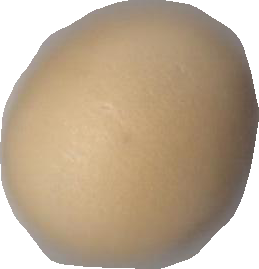
Variety: Dega